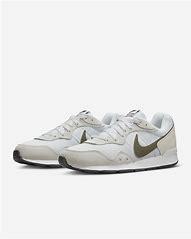
Brand: Nike
Model: Venture Runner